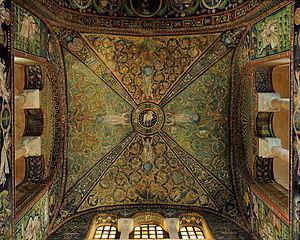
L’Empire byzantin ou Empire romain d'Orient désigne l'État apparu vers le IVᵉ siècle dans la partie orientale de l'Empire romain, au moment où celui-ci se divise progressivement en deux.
Au sens premier, l’arabesque est un motif ornemental composé de rinceaux végétaux pouvant former des entrelacs plus ou moins complexes. Les arabesques ont été identifiés en Occident au XVᵉ siècle comme un élément de l'art islamique, d'où leur nom. Mais en Occident ce terme a été utilisé pour désigner par extension des entrelacs et des rinceaux divers, y compris ceux de tradition occidentale, même lorsqu'ils n'ont aucune correspondance avec les motifs arabes.
L'art byzantin s'est développé dans l'Empire byzantin entre la disparition de l'Empire romain d'Occident en 476, et la chute de Constantinople en 1453. L'art produit auparavant dans la même région relève de ce qu'il est convenu d'appeler l'art paléochrétien.